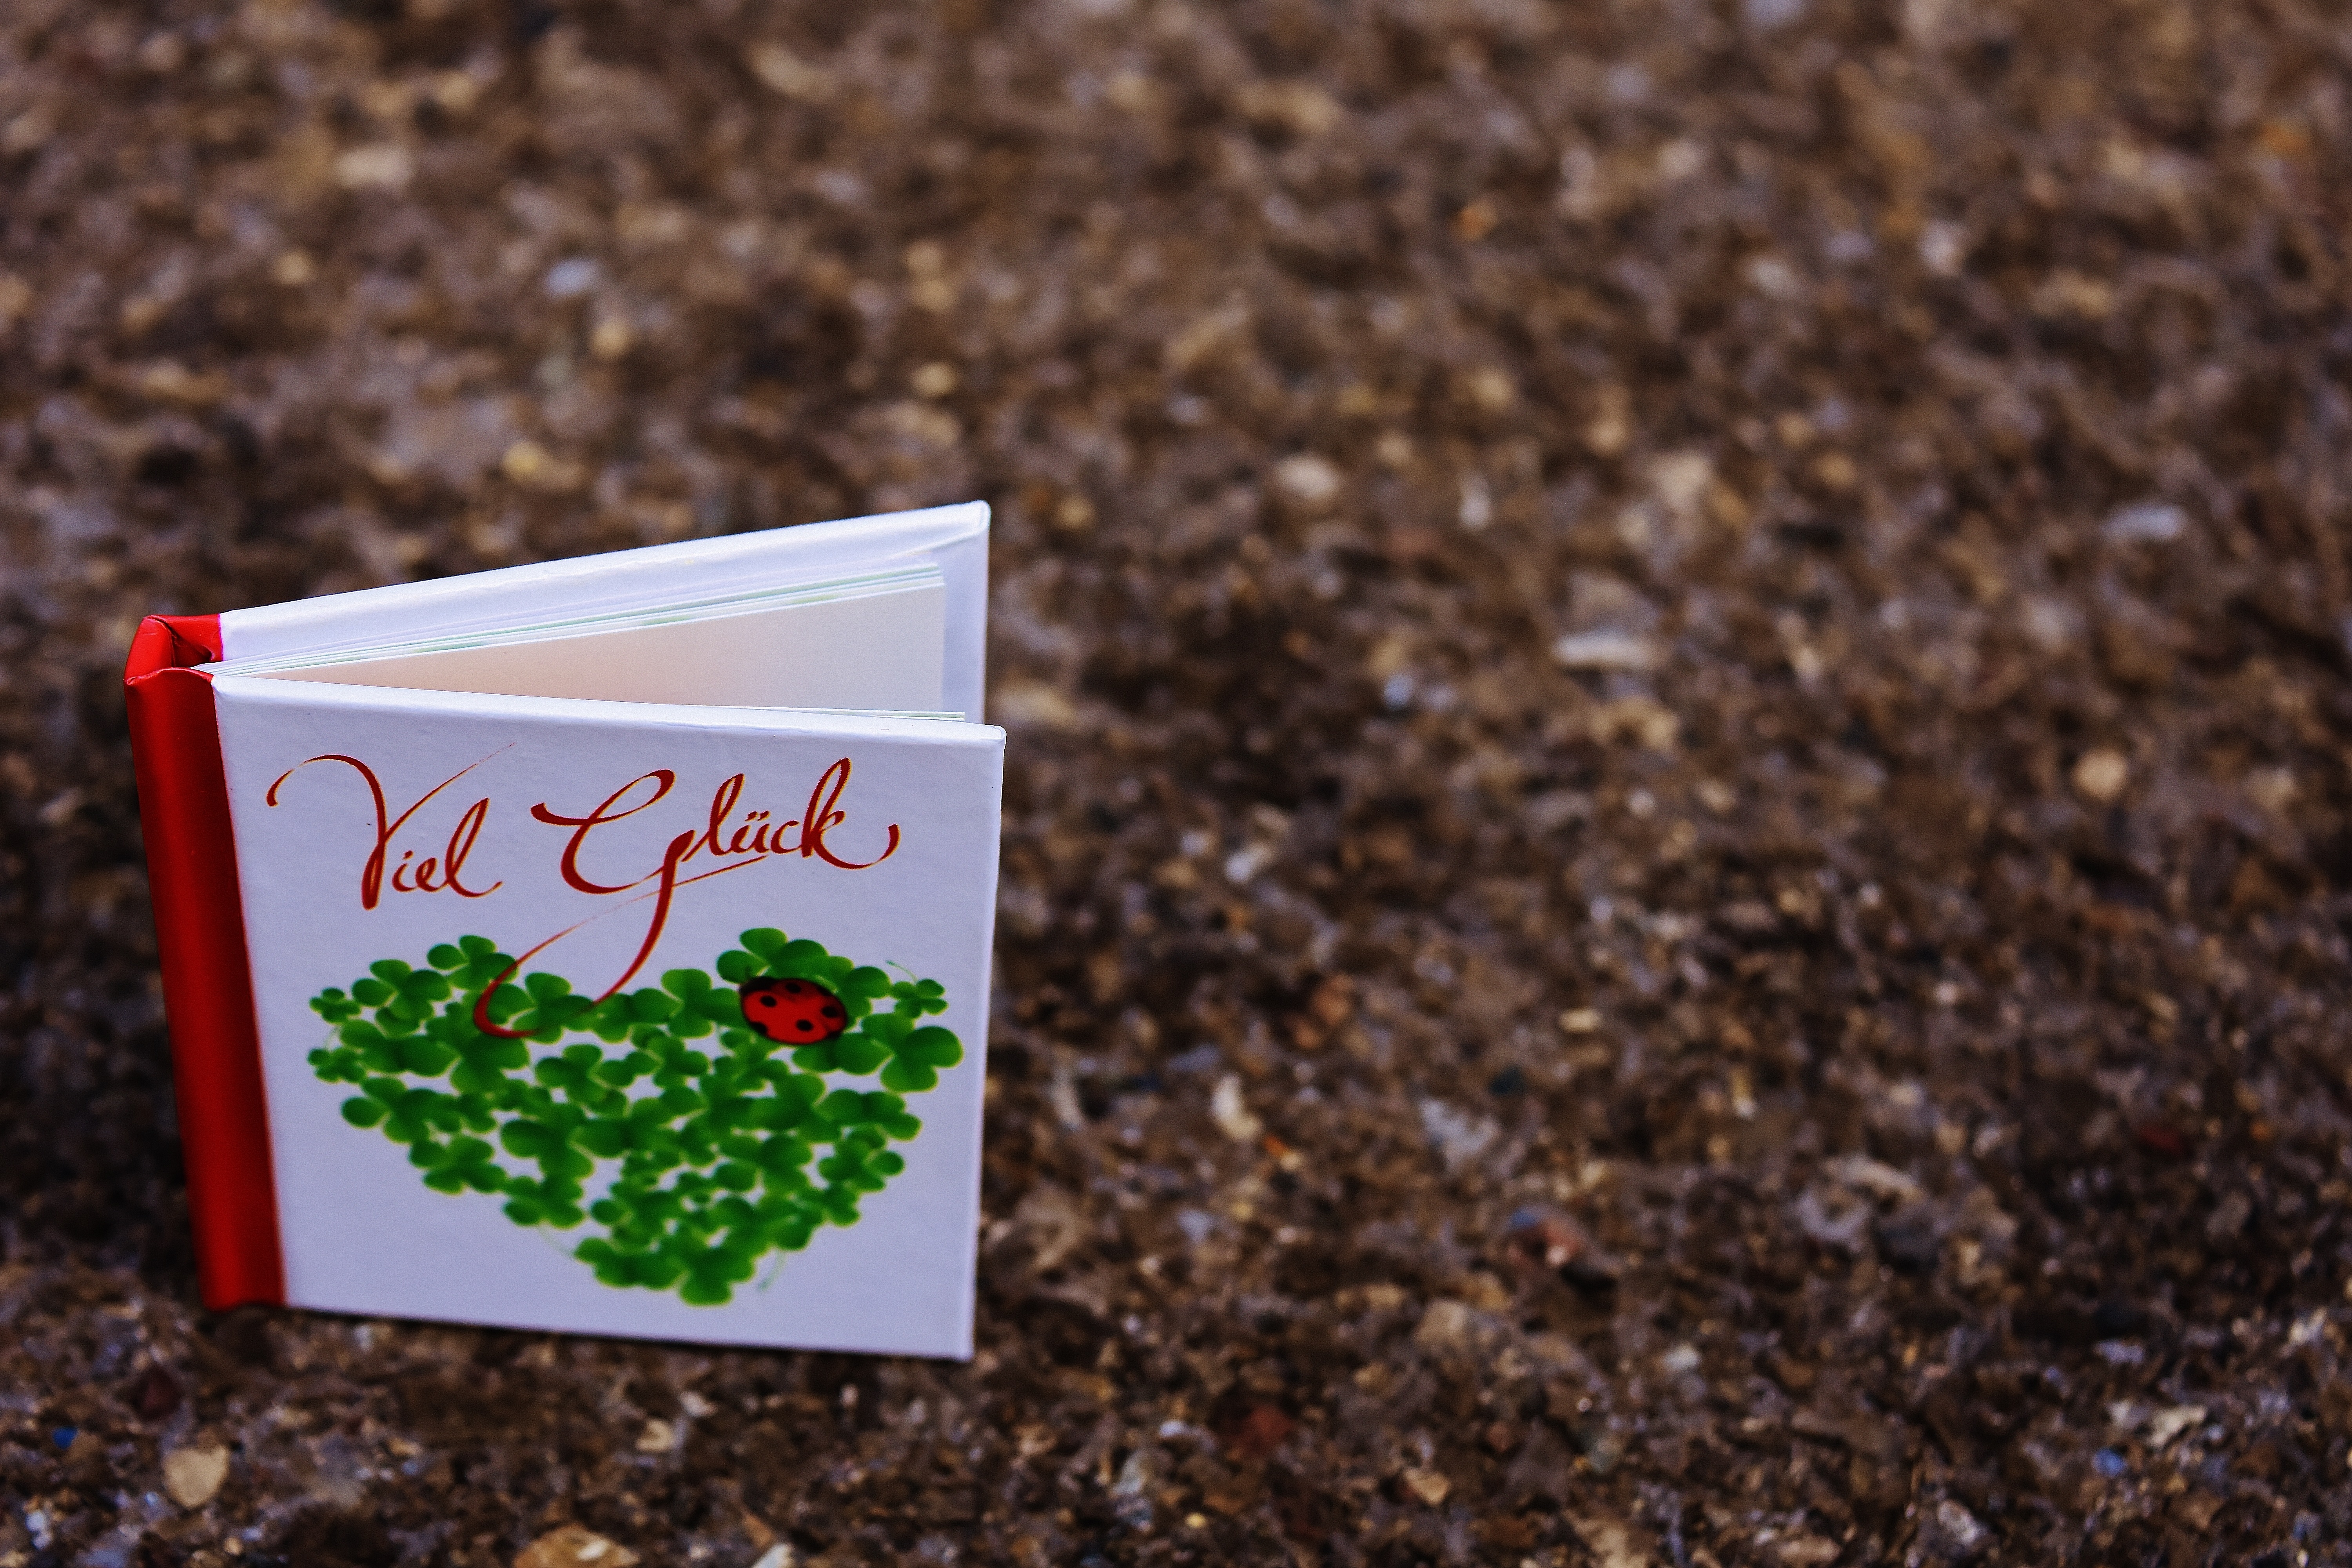
book, plant, leaf, flower, food, herb, produce, soil, friendship, affection, friends, beautiful, wishes, luck, greeting, greeting card, rather